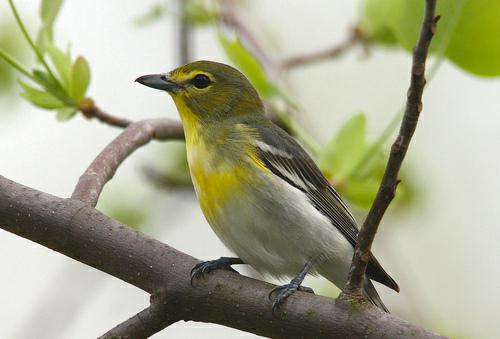
A photo of a yellow throated vireo